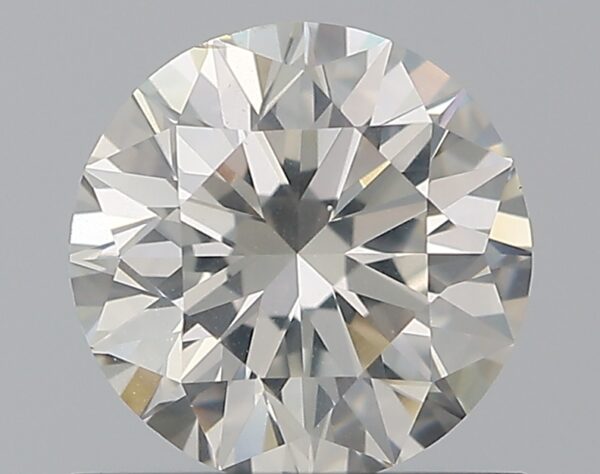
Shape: round
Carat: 0.8
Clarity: SI2
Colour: J
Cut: EX
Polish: EX
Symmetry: EX
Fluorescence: N
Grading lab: GIA
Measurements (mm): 5.9 x 5.94 x 3.71